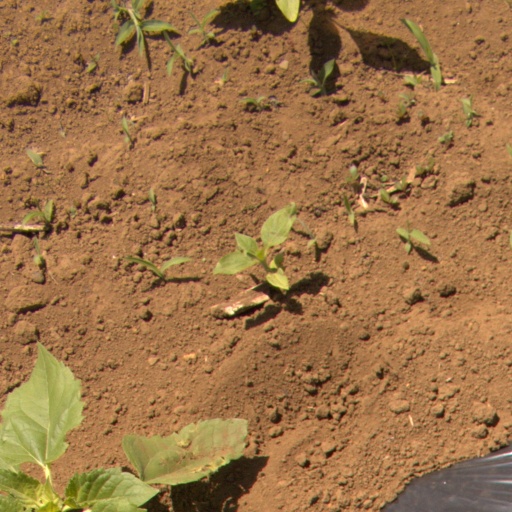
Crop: Jerusalem artichoke